Fantasia (singer)

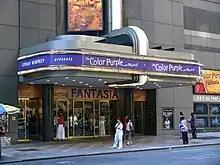
"The Color Purple" Broadway musical marquee in 2007

She released her self-titled second effort, "Fantasia", on December 12, 2006. The album involved production by Missy Elliott, Swizz Beatz, Babyface, Diane Warren, and others, and has since spawned the singles "Hood Boy" produced by Tone Mason, "When I See U", and "Only One U" and went on to be certified gold. "When I See U" became her first single to top the Hot R&B/Hip-Hop Songs chart, remaining at the number one spot for eight consecutive weeks. The single stayed on the chart for over a year and was named number eight on the Billboard Best of The 2000s R&B/Hip-Hop Songs.